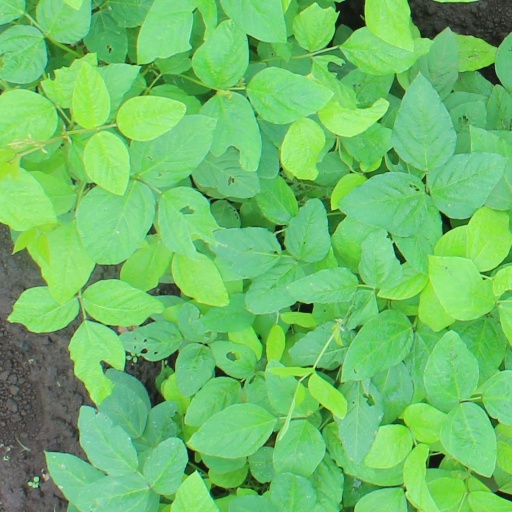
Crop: soybean